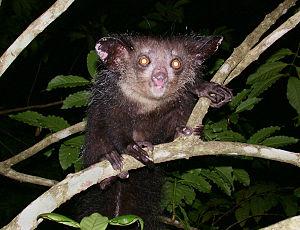
L'Aye-Aye est une espèce de primate strepsirrhinien qui vit à Madagascar. C'est la seule espèce du genre Daubentonia, lui-même seul membre de la famille des daubentonidés. Elle est considérée comme vulnérable à l'extinction selon l'UICN.
La taxinomie des lémuriens commence en 1753, lorsque Carl von Linné commence à les classifier et reste controversée jusqu'à aujourd'hui, avec environ 70 à 100 taxons reconnus, selon l'acception du terme « espèce ». Ayant connu leur propre évolution en toute indépendance sur Madagascar, les lémuriens se sont diversifiés pour occuper de nombreuses niches écologiques normalement occupées par d'autres types de mammifères. Ils comprennent les plus petits primates au monde et, autrefois, en comprenaient certains des plus grands. Depuis l'arrivée de l'Homme sur l'île, il y a environ 2 000 ans, les lémuriens n'occupent plus que près de 10 % de l'île et nombre d'entre eux sont menacés d'extinction. Les préoccupations sur la conservation de lémuriens ont affecté leur taxonomie, le statut d'espèce distincte prodiguant une attention accrue sur leur conservation par rapport à celui de sous-espèce.